Riversdale, Goulburn

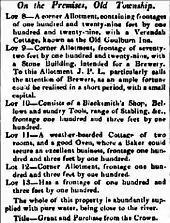
Advertisement placed in 1837 by Matthew Healy for the property which is now known as Riversdale.

The land on which Riversdale was built was originally owned by Matthew Healey who ran a small hotel on the property called the Old Goulburn Inn. In 1837 Healey sold a large amount of his Goulburn assets so that he could retire to Appin. He placed an advertisement in "The Sydney Herald" in 1837 which gives a good description of the Inn (which was demolished) and surrounding buildings that were present at this time (see picture of advertisement on right).